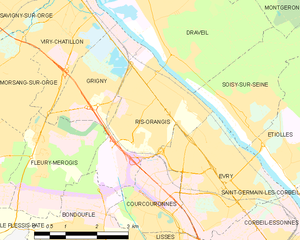
Carte des communes françaises Ris-Orangis